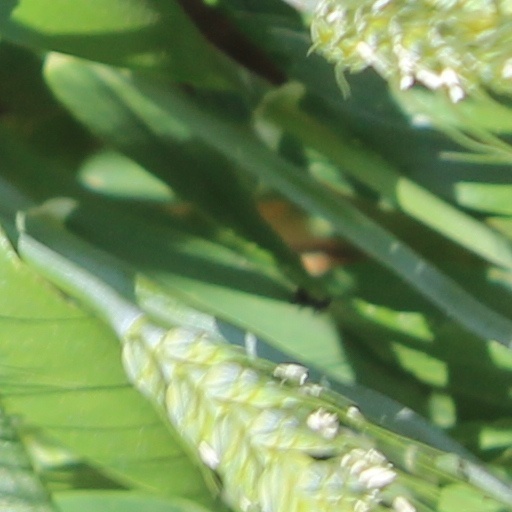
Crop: wheat